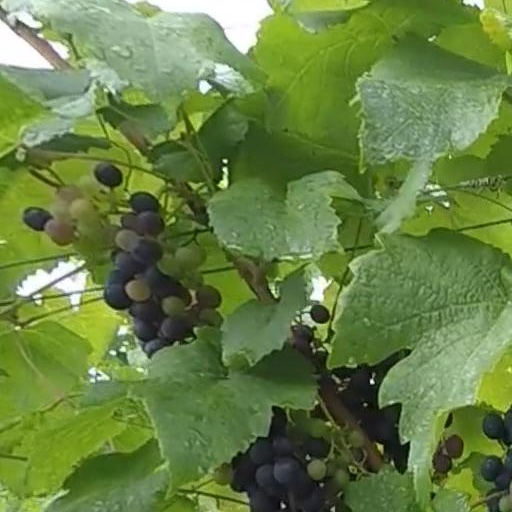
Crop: grape